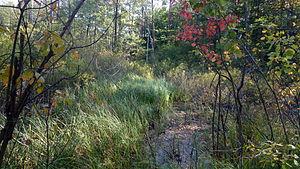
La Pologne ne compte pas moins de 122 parcs naturels, étendus sur près de 25 000 km².